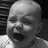
Emotion: sad